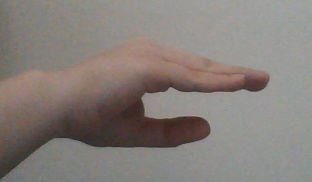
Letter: jeem